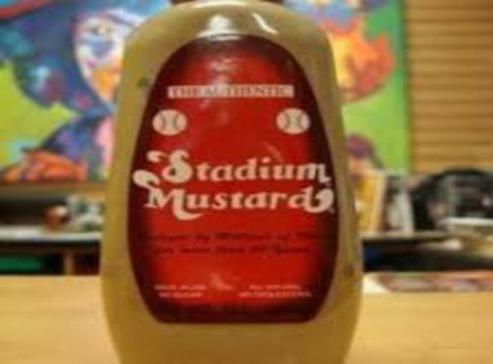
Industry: Food